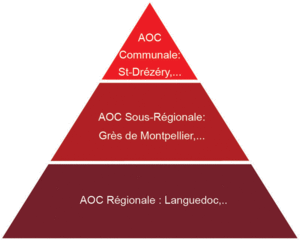
la hiérarchie de l'AOC Saint-Drézéry
Le saint-drézéry est un vin rouge français d'appellation d'origine contrôlée, produit sur la commune du même nom située au nord de Montpellier, à la limite entre l'Hérault et le Gard.